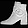
Label: Ankle boot